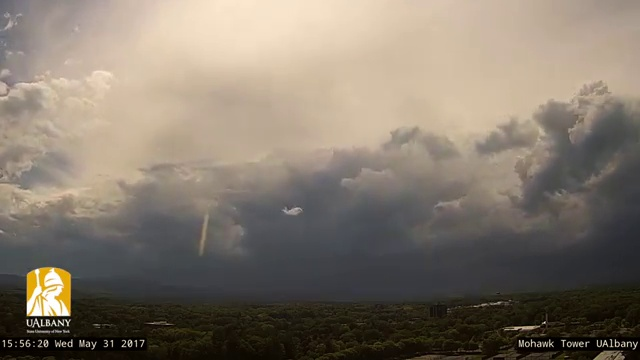
Fire: no
Smoke: no